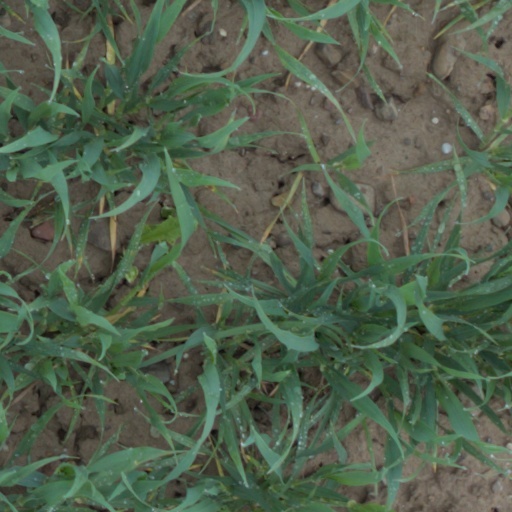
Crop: wheat